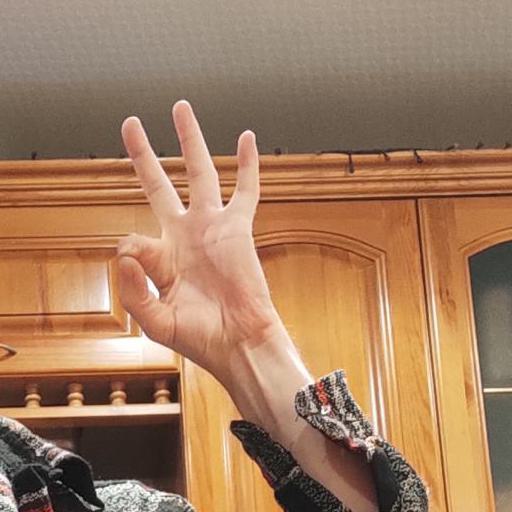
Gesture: ok